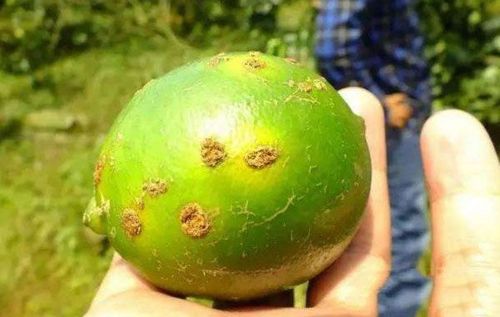
Plant: Citrus
Disease: citrus canker